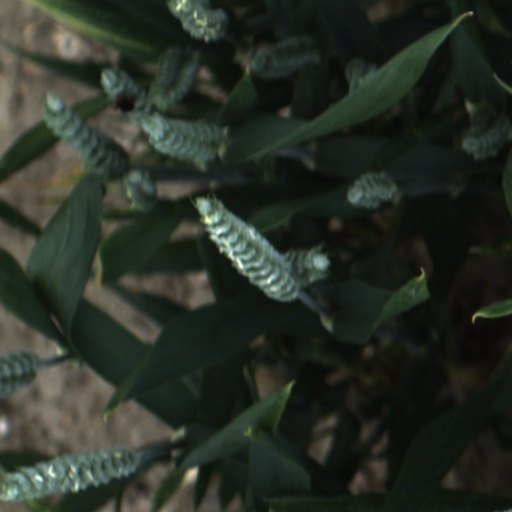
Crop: wheat